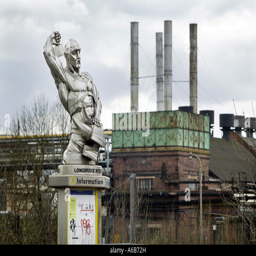
a metal statue of a worker the factory stands in the background